Elizabeth Sican

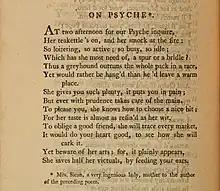
Jonathan Swift, "On Psyche," "The Works of the Rev. Jonathan Swift", Vol. 8. London, c. 1733, rpt. 1808.

Swift was part of the Scriblerus Club, a famous literary circle in London along with other celebrated writers, notably Pope, John Gay, John Arbuthnot, Henry St. John and Thomas Parnell. But he also became part of a smaller circle in Dublin, composed of local literary women. Mary Barber, Constantia Grierson, Laetitia Pilkington and Elizabeth Sican were all members, and this group of "self-made women" was well-established before Swift met the Barbers in 1728. Of Sican, he wrote to Pope: "She has a very good tast of Poetry, hath read much, and as I hear hath writ one or two things with applause, which I never saw, except about six lines she sent me unknown, with a piece of Sturgeon, some Years ago on my birth day." In another letter in 1735, again to Pope, Swift writes that Sican "hath more sense, wit & Knowledge than the whole sex here could make up among them."